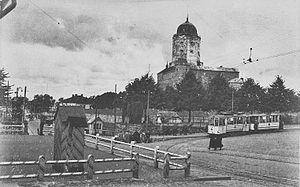
Vyborg, ville de Finlande jusqu'en 1940, avait un réseau de tramway électrique de 1912 à 1944 et de 1946 à 1957.